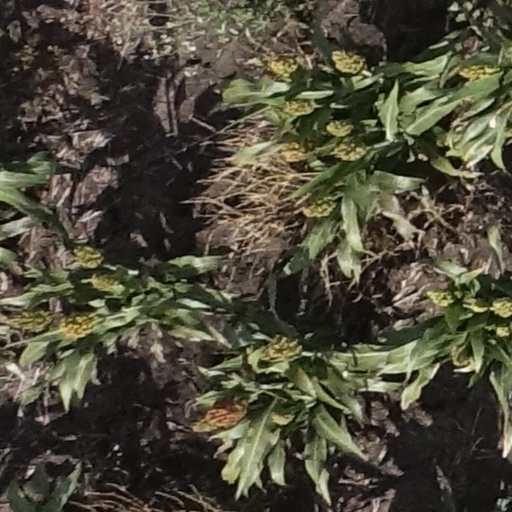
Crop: sorghum